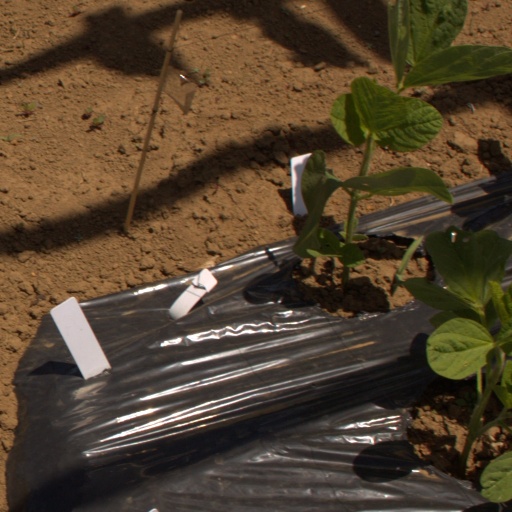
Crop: Jerusalem artichoke